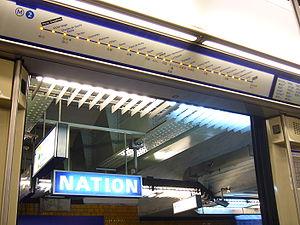
Station Nation sur la ligne 2 du métro de Paris vue depuis l'intérieur d'une rame MF 2000.
Le métro de Paris est l'un des systèmes de transport en commun desservant la ville de Paris et son agglomération. Exploité par la Régie autonome des transports parisiens, il comporte seize lignes, essentiellement souterraines, totalisant près de 220 kilomètres. Devenu l'un des symboles de Paris, il se caractérise par la densité de son réseau au cœur de la ville et par son style architectural homogène influencé par l'Art nouveau.